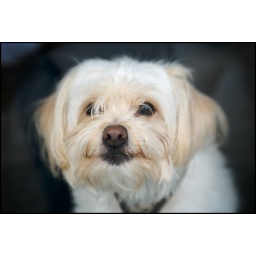
dog in window